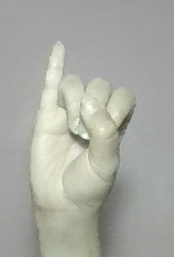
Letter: meem